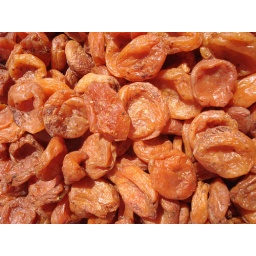
Apricots for sale at a dried fruit wholesale market in Isfara, Tajikistan